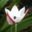
Label: tulip